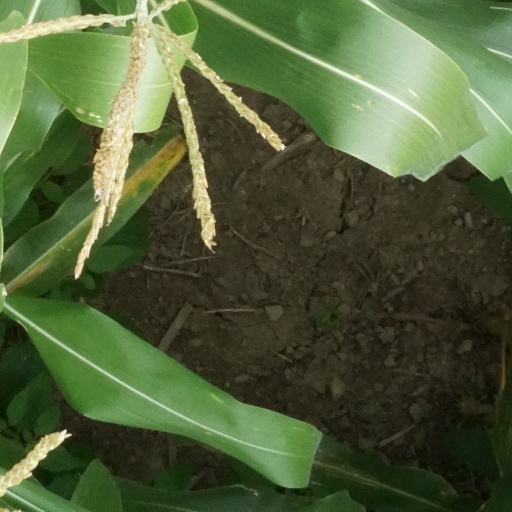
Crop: maize; corn